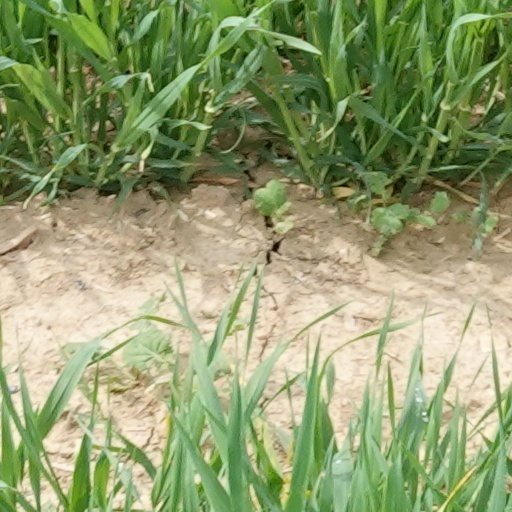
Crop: wheat